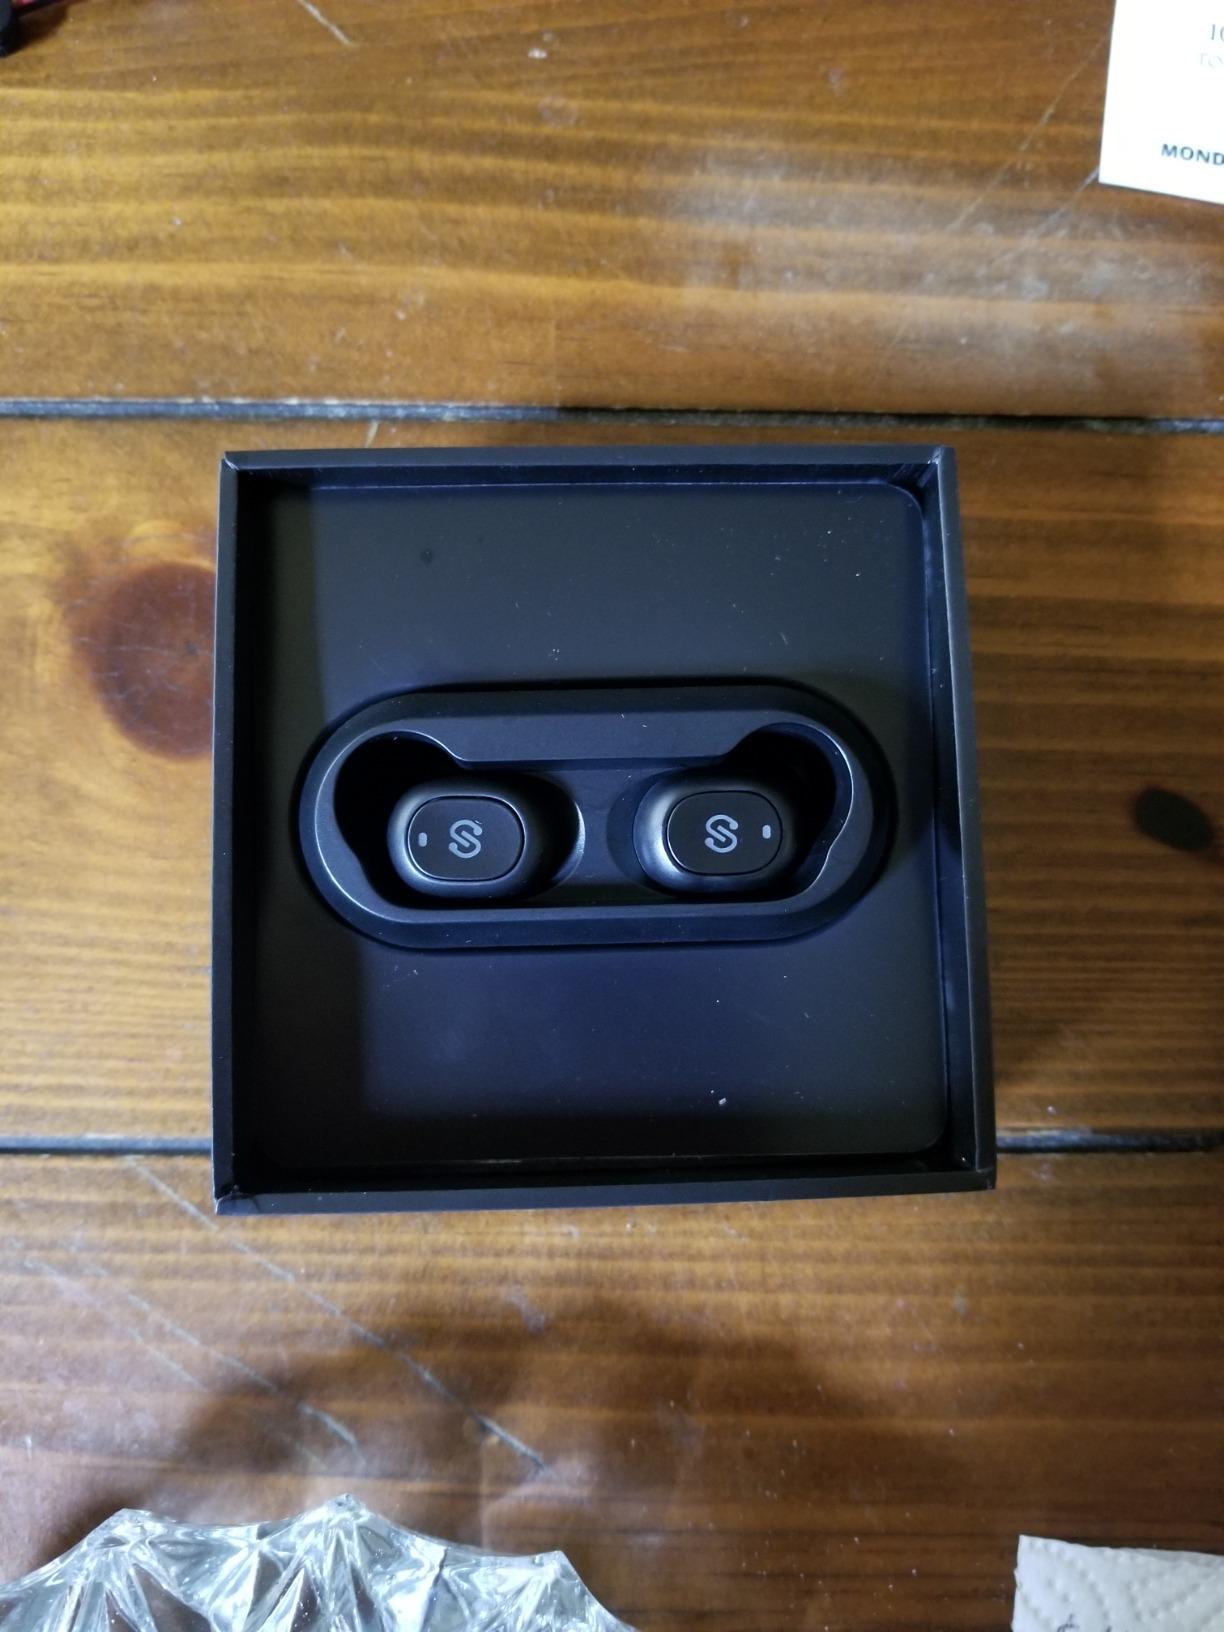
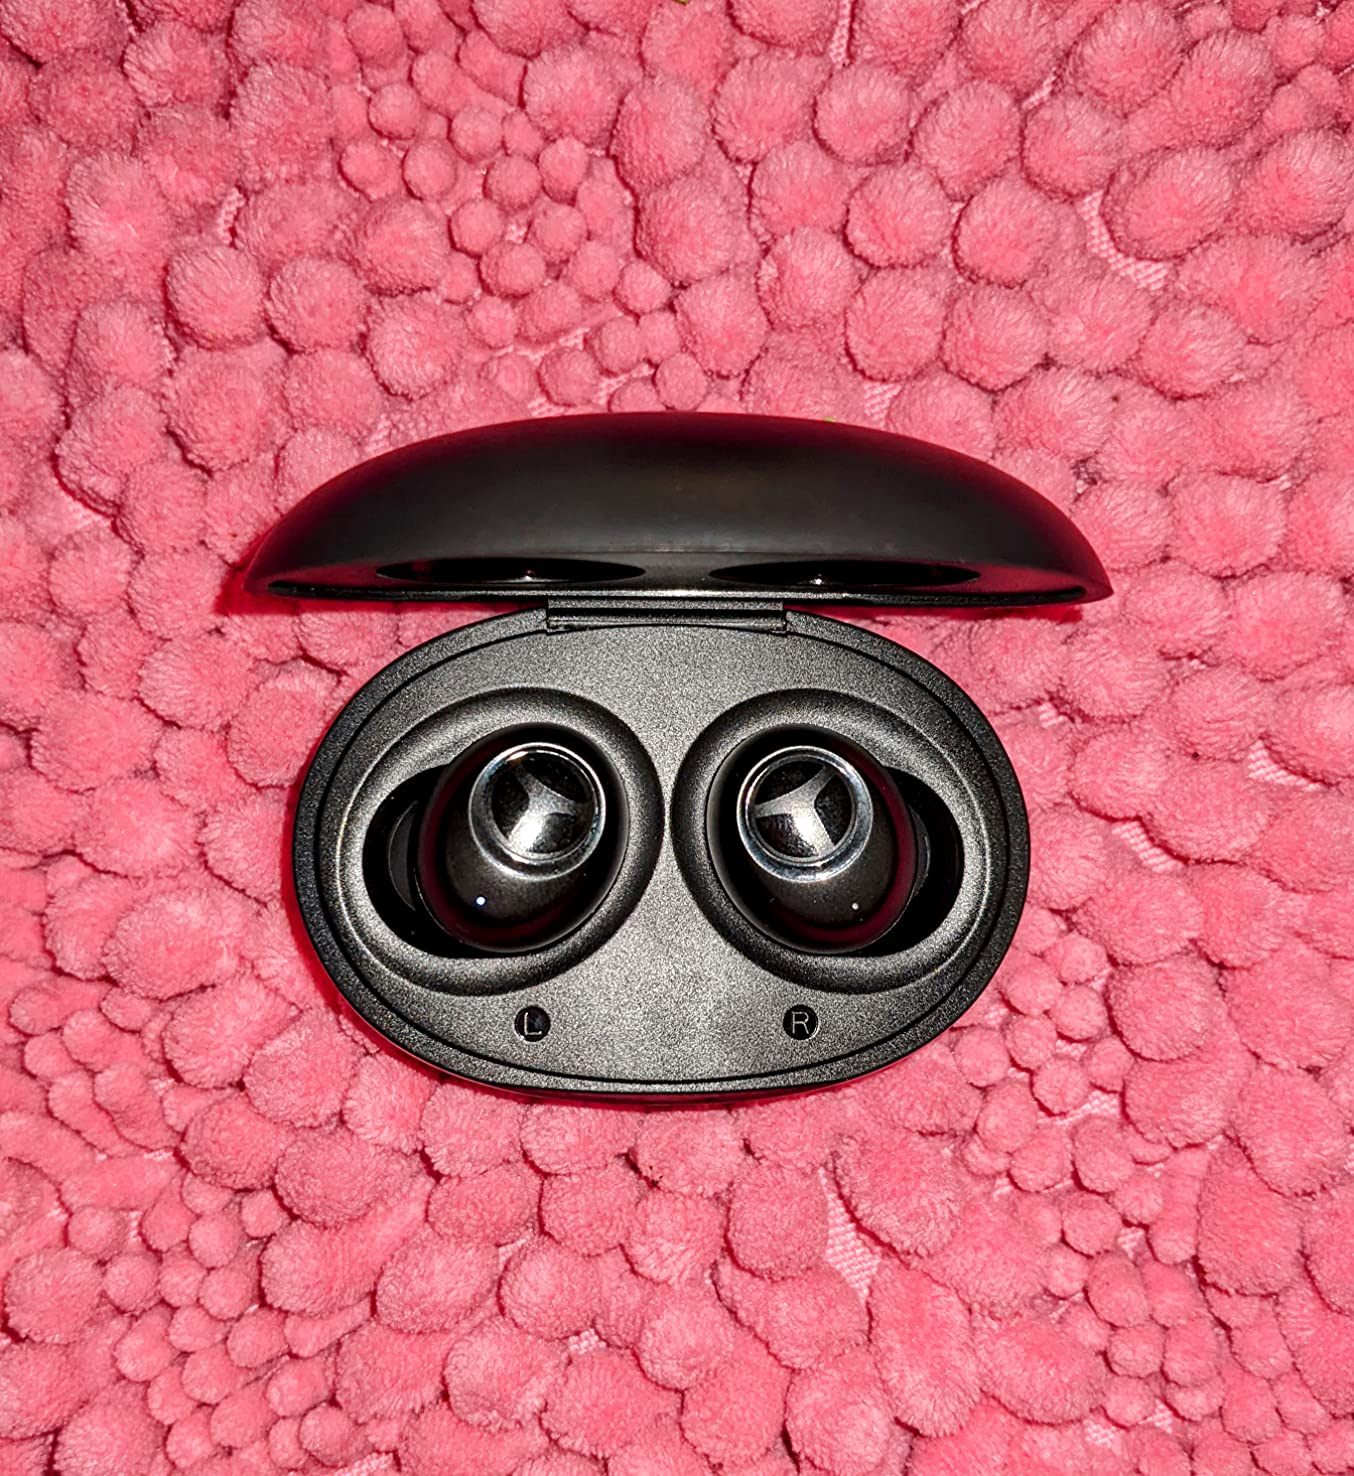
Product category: earbuds
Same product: no